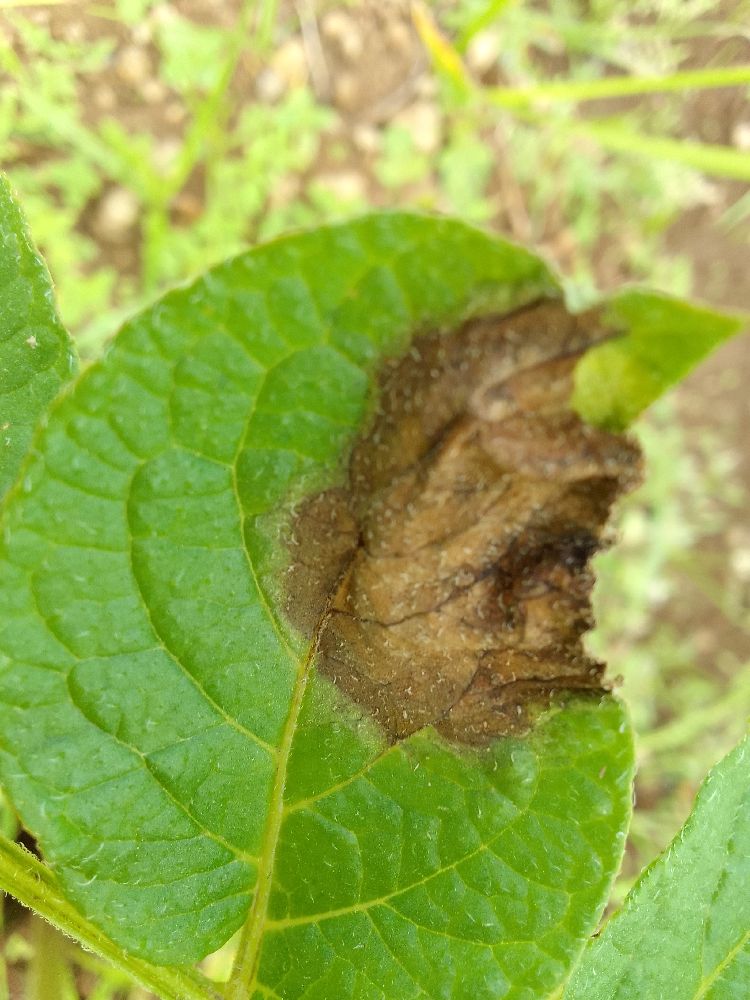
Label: Late blight